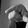
ASL letter: Q